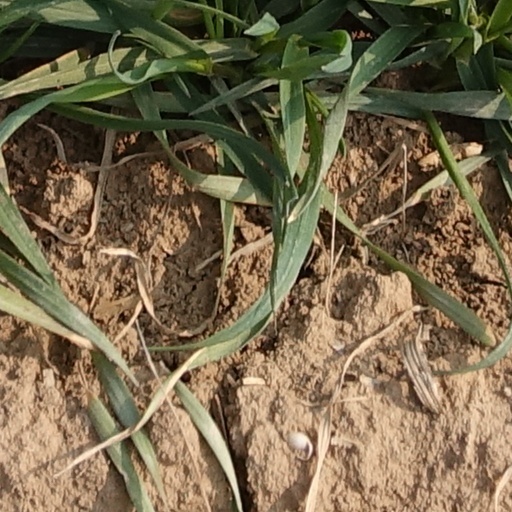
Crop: wheat